Sky position (RA, Dec in degrees): 173.18, 10.156
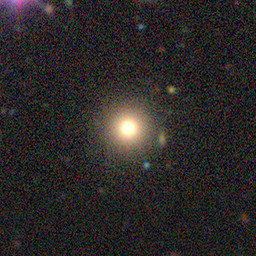
Galaxy morphology: Round Smooth Galaxies